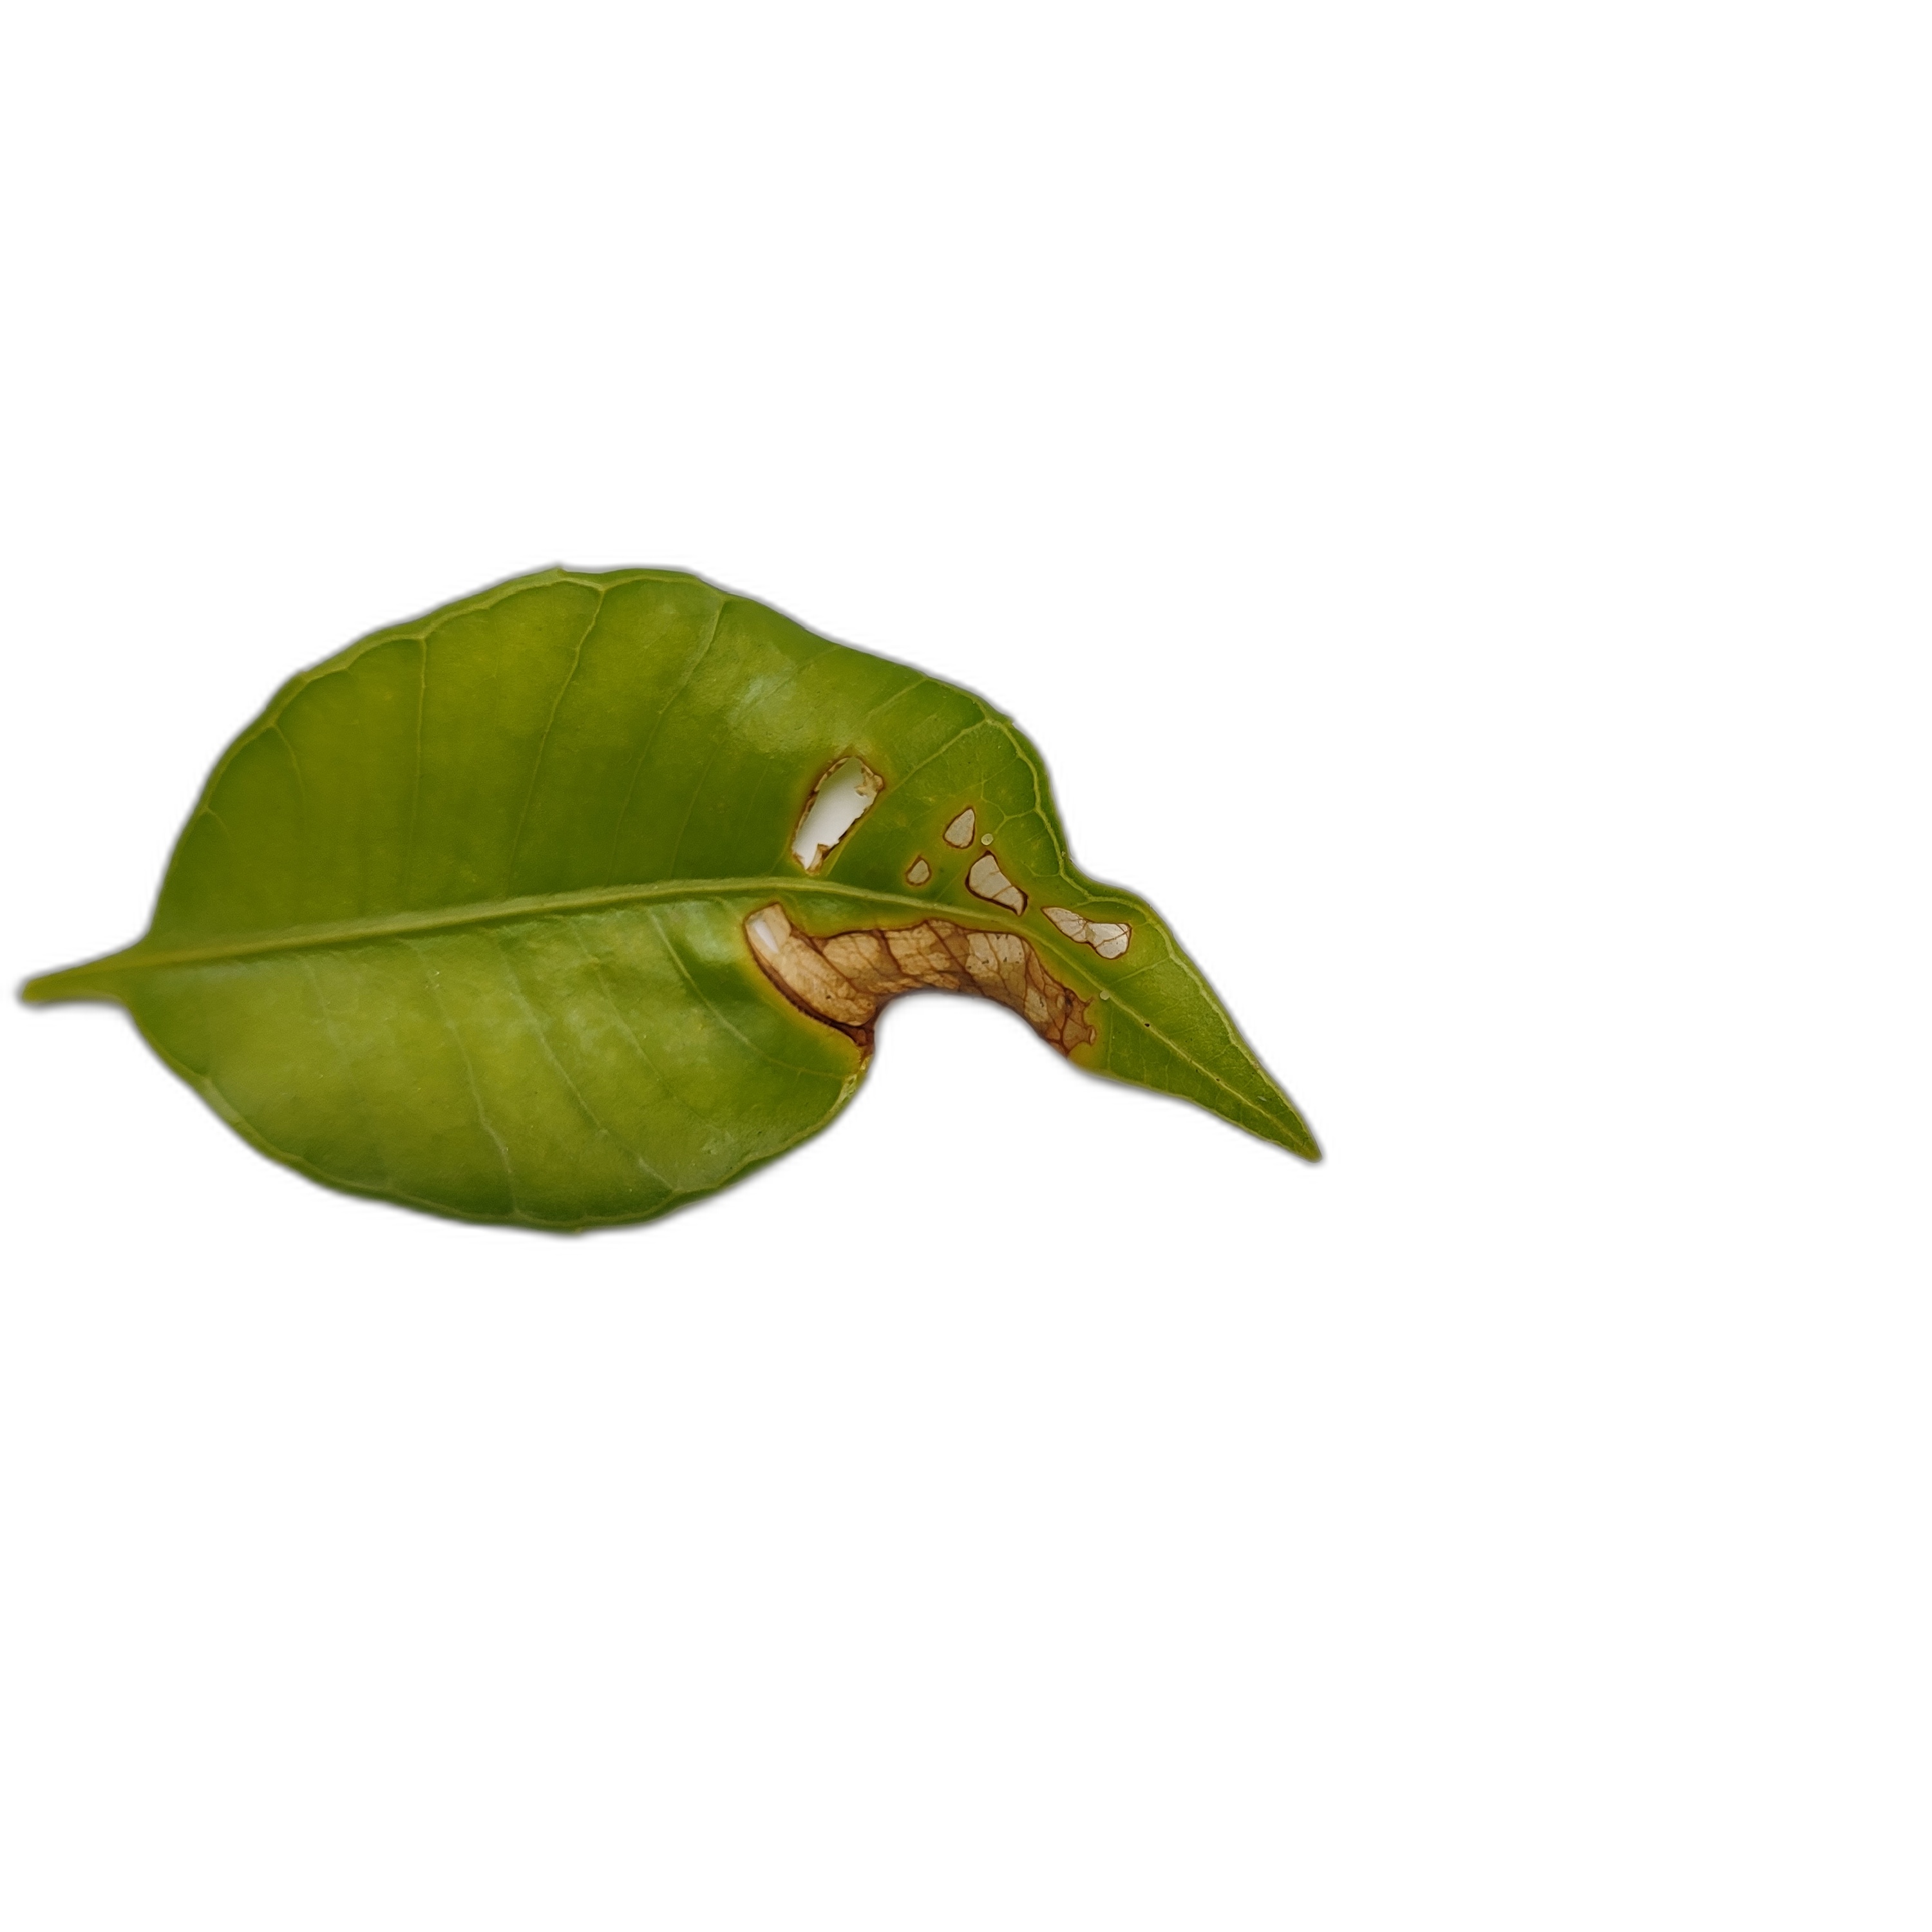
Label: not_healthy